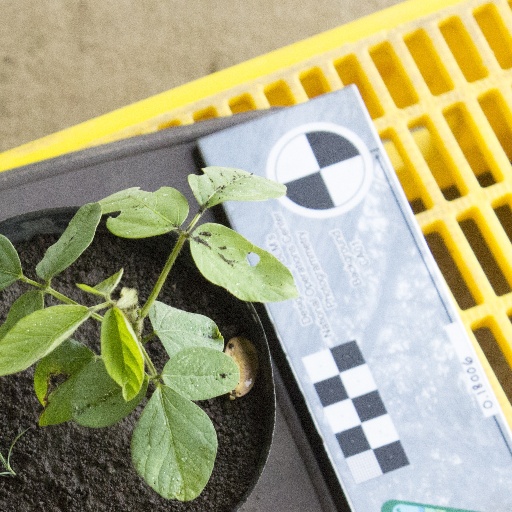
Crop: soybean